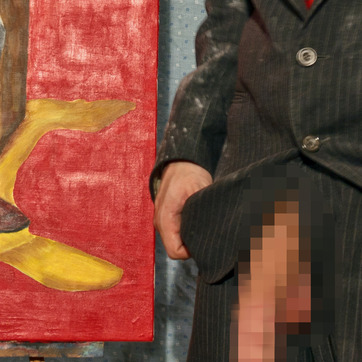
Material: skin